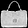
Label: Bag